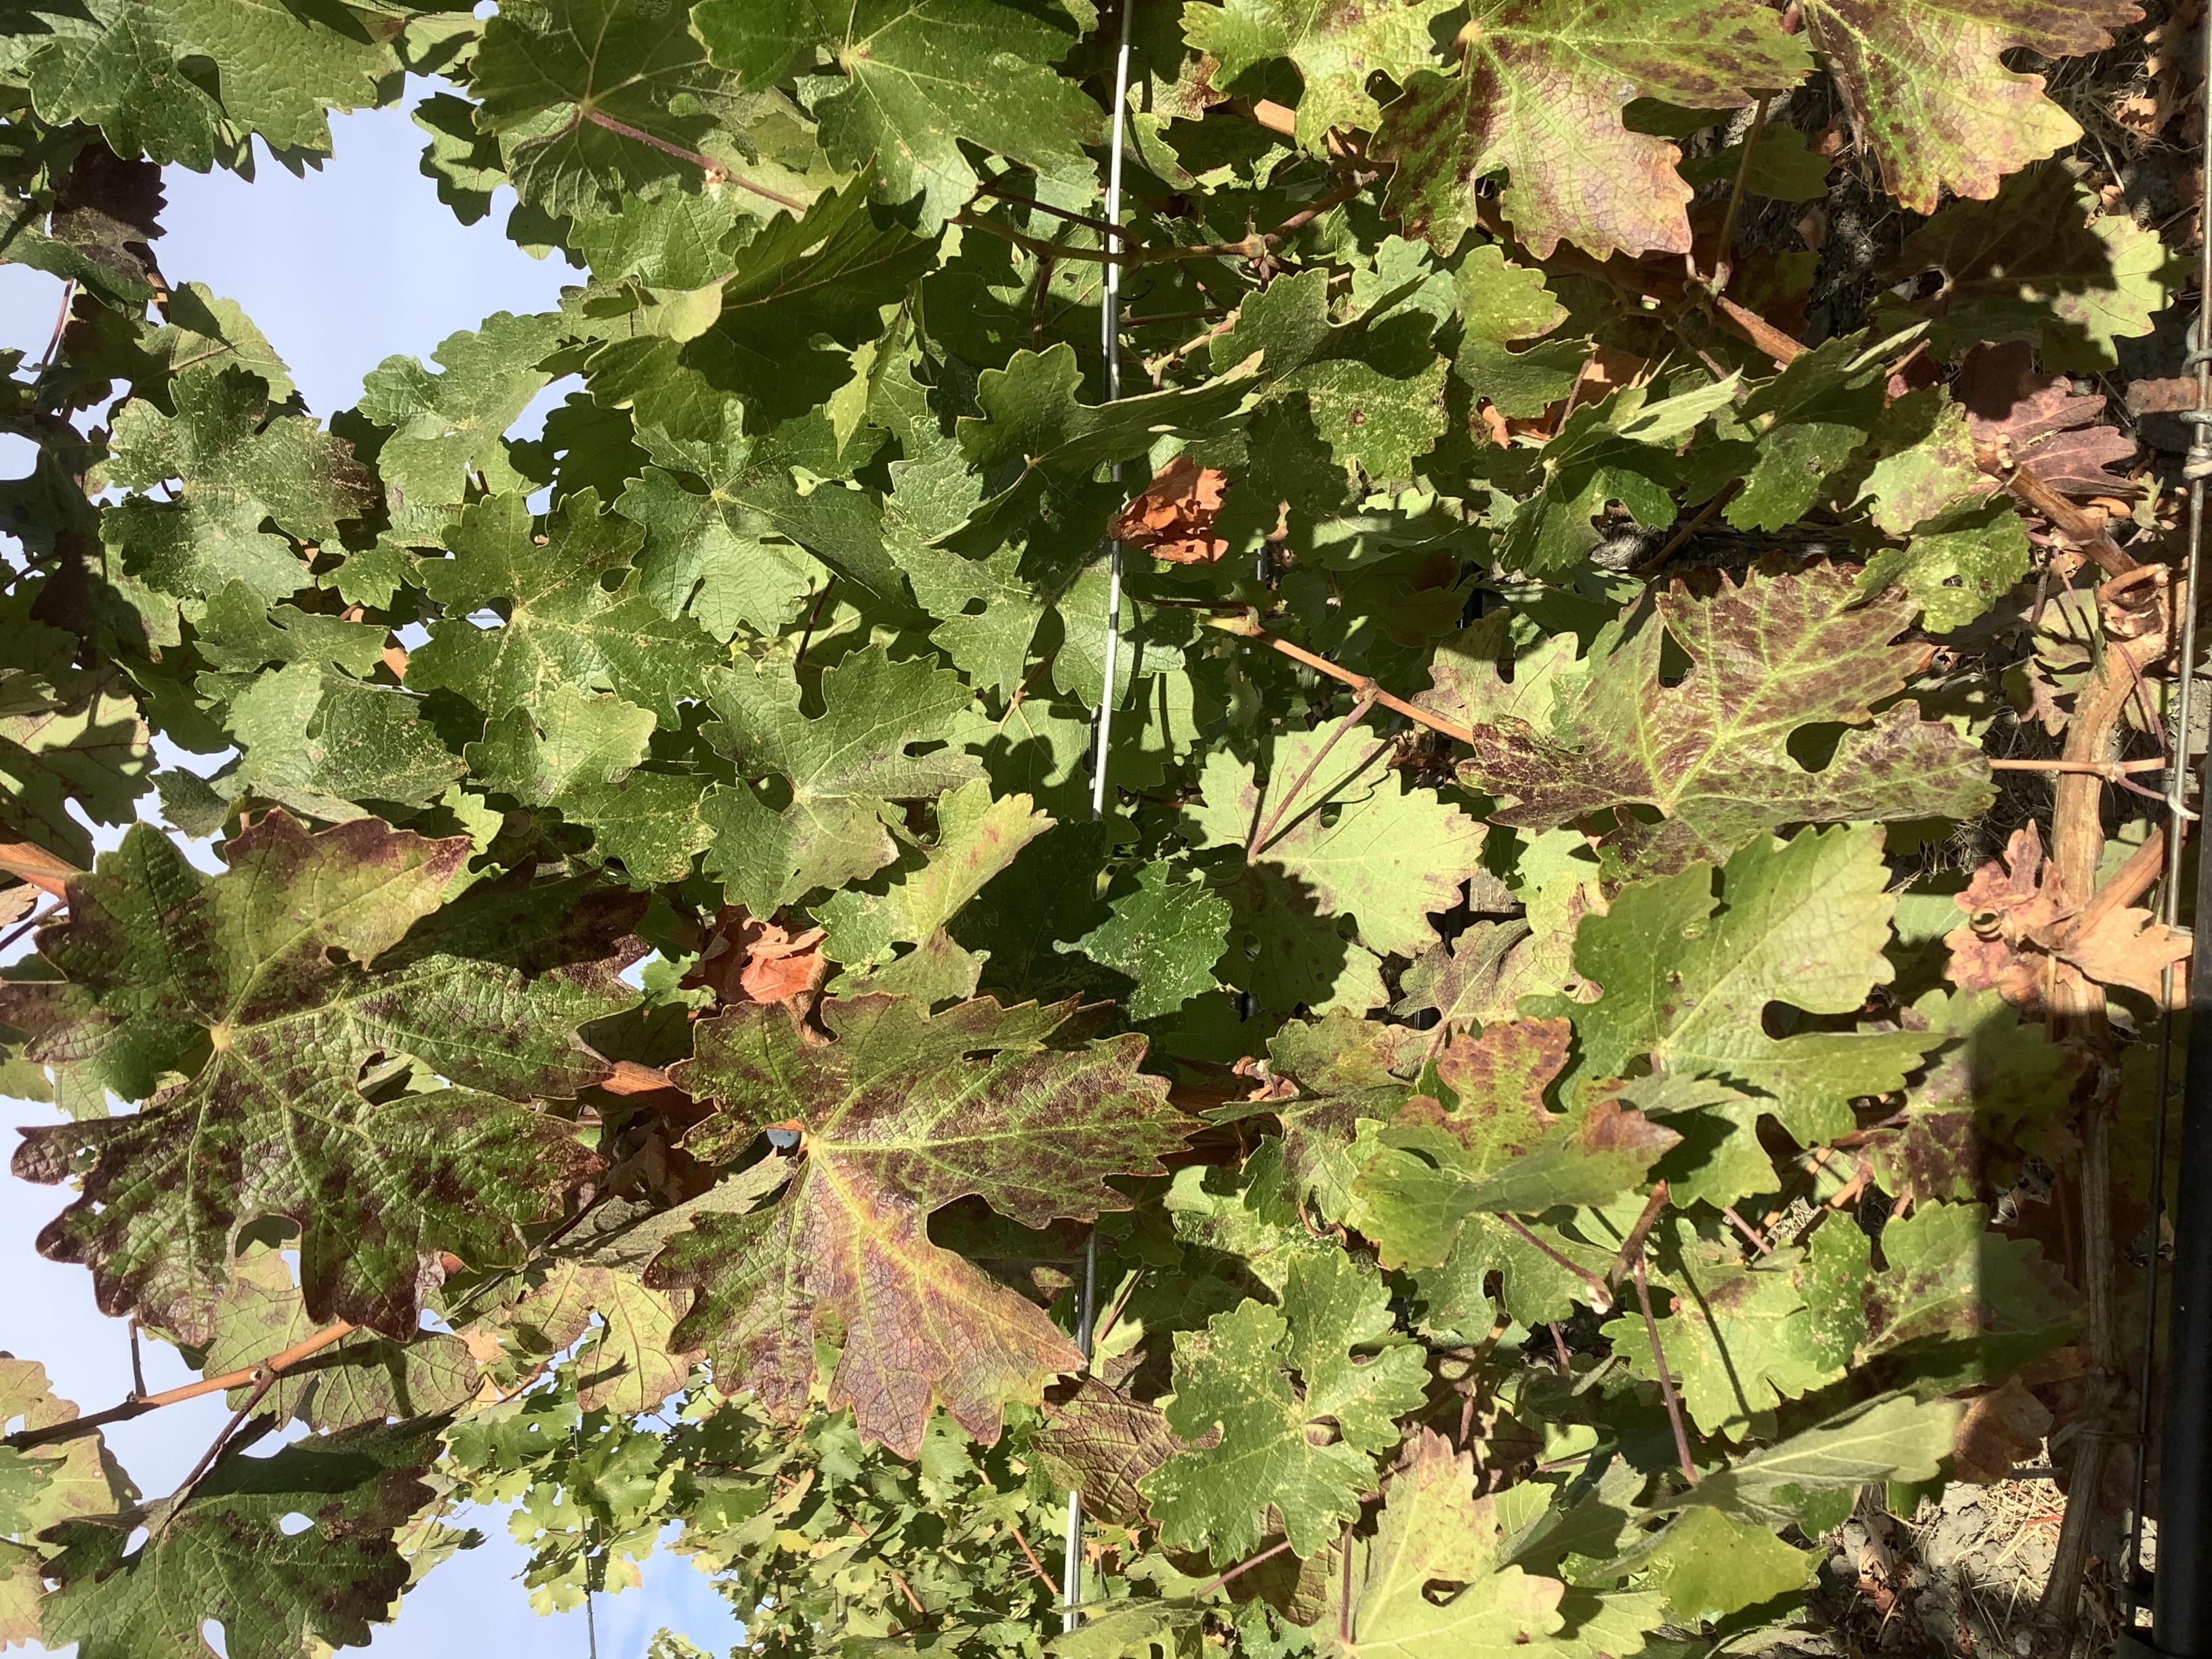
Label: Red Blotch